South Korea in the Vietnam War

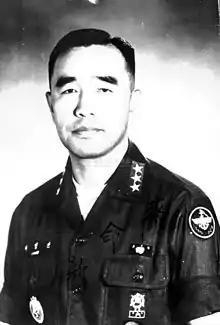
General Chae Myung-shin, the commander of South Korean forces in Vietnam

Although the South Korean military was firstly dispatched in the time of Park Chung Hee administration the discussions to send the troops to Vietnam already started in Syngman Rhee era, when the French forces fought with Vietnam in the First Indochina War. In 1954, Syngman Rhee originally offered to send troops to South Vietnam, as he was concerned about the redeployment of American troops from Korea to Vietnam, which would have reduced the amount of protection from North Korea, a constant security threat. With a South Korean military presence in Vietnam, Rhee surmised that he could demand a larger American military presence in South Korea in return. At that time his proposal to dispatch the military was declined both by France and by US, the same agenda was, however, back at the first meeting of